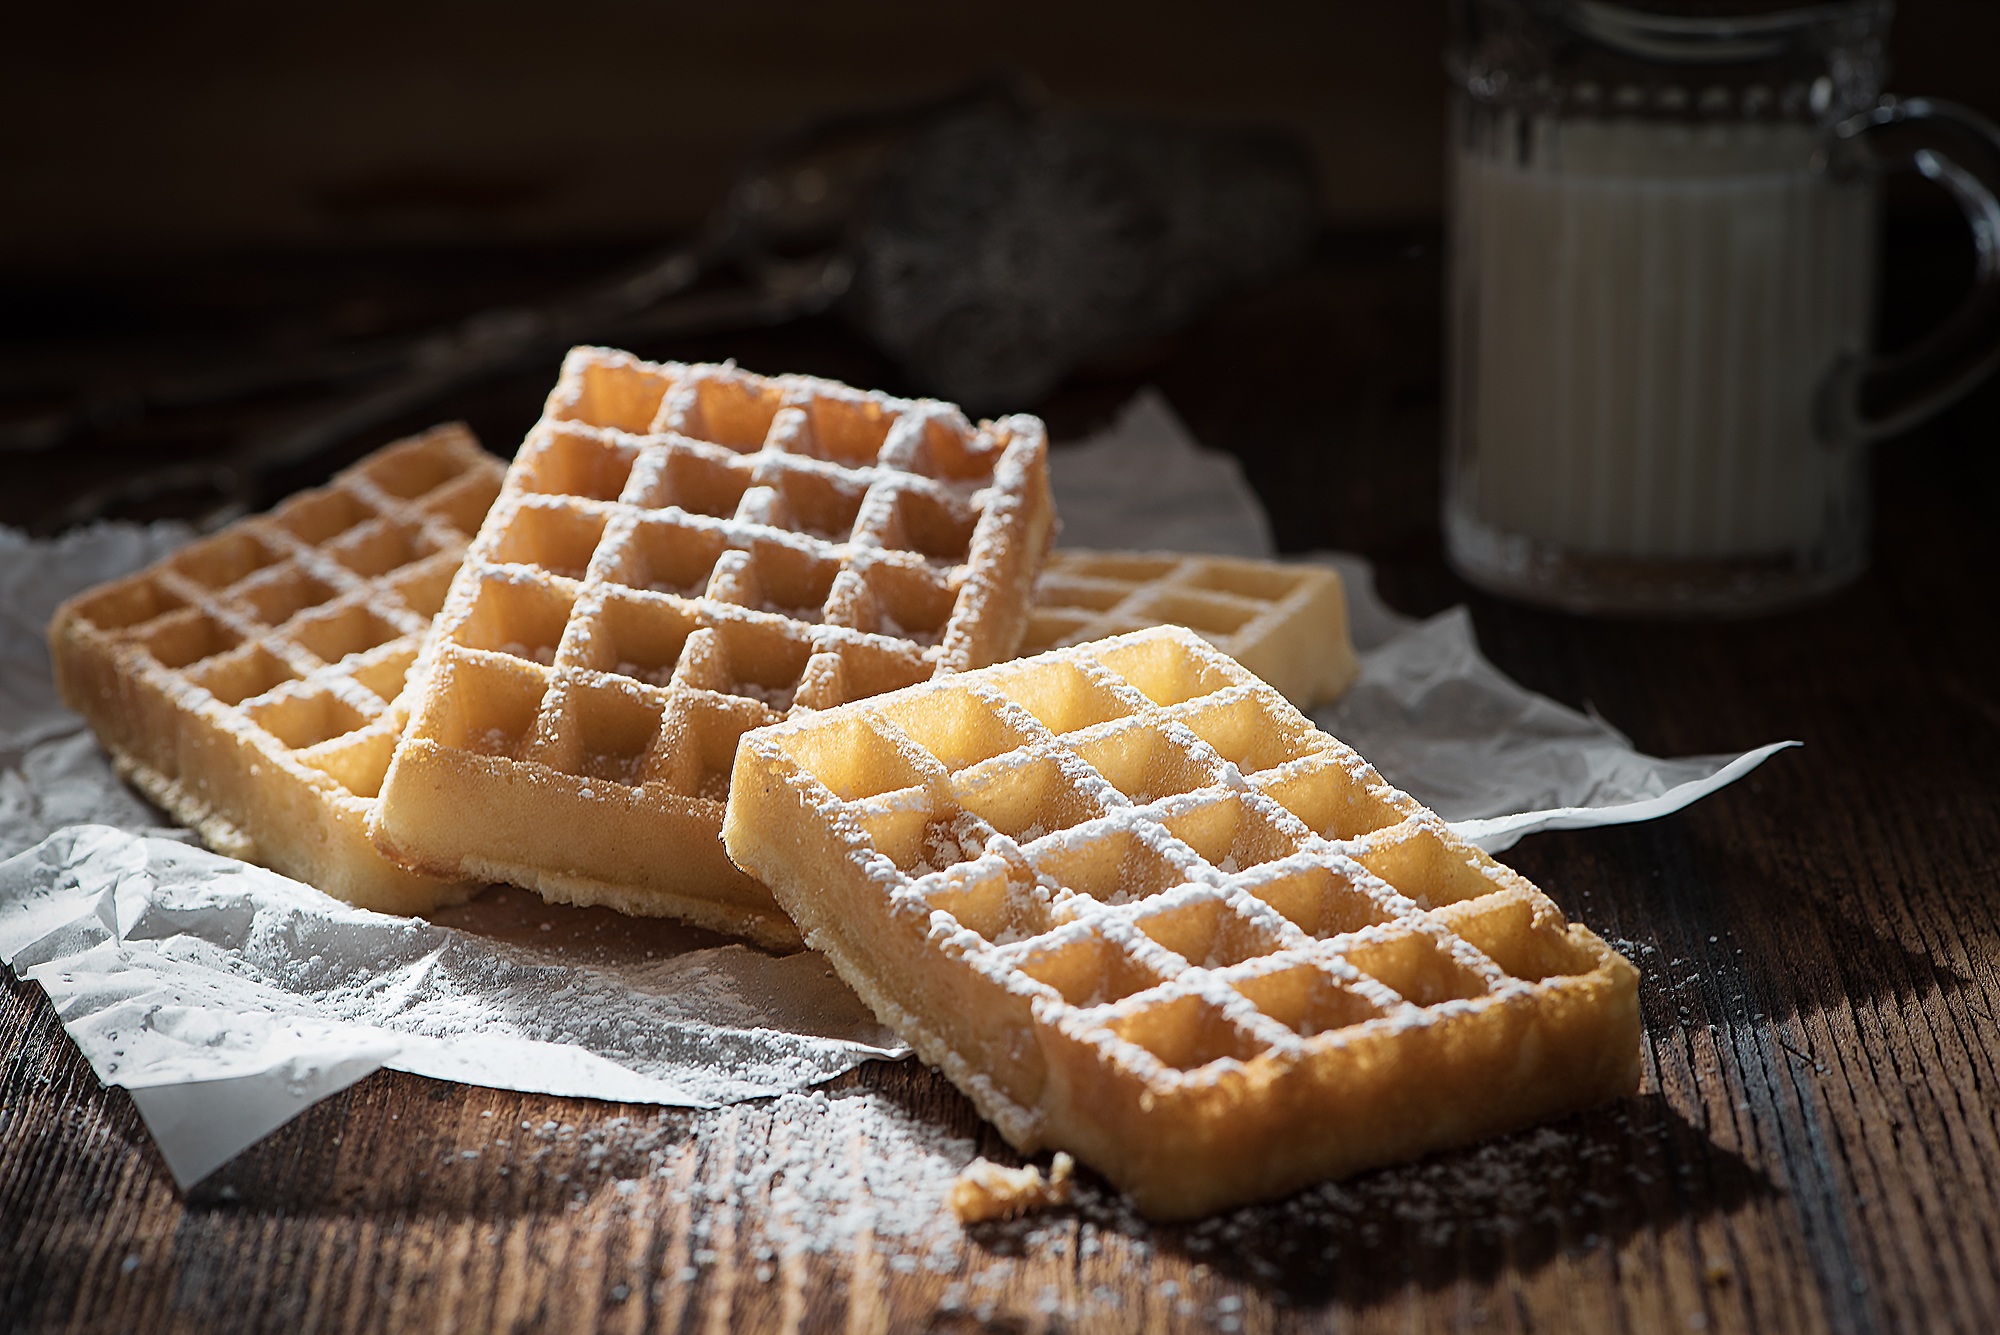
sweet, dish, meal, food, breakfast, baking, close, dessert, eat, waffle, delicious, baked, bake, even baked, pastries, icing sugar, sugar, waffles, sweetness, snack food, belgian waffle